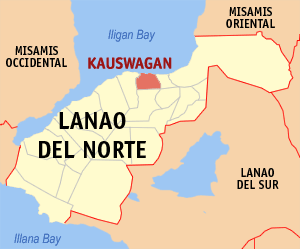
Kauswagan est une localité de la province de Lanao du Nord, aux Philippines. En 2015, elle compte 26 278 habitants.